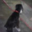
Label: dog